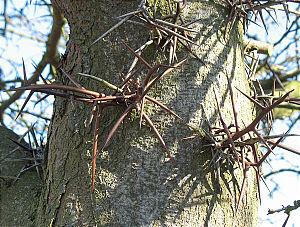
Gleditsia triacanthos, le févier d'Amérique, est une espèce de plantes dicotylédones de la famille des Fabaceae, sous-famille des Caesalpinioideae, originaire de l'est de l’Amérique du Nord.